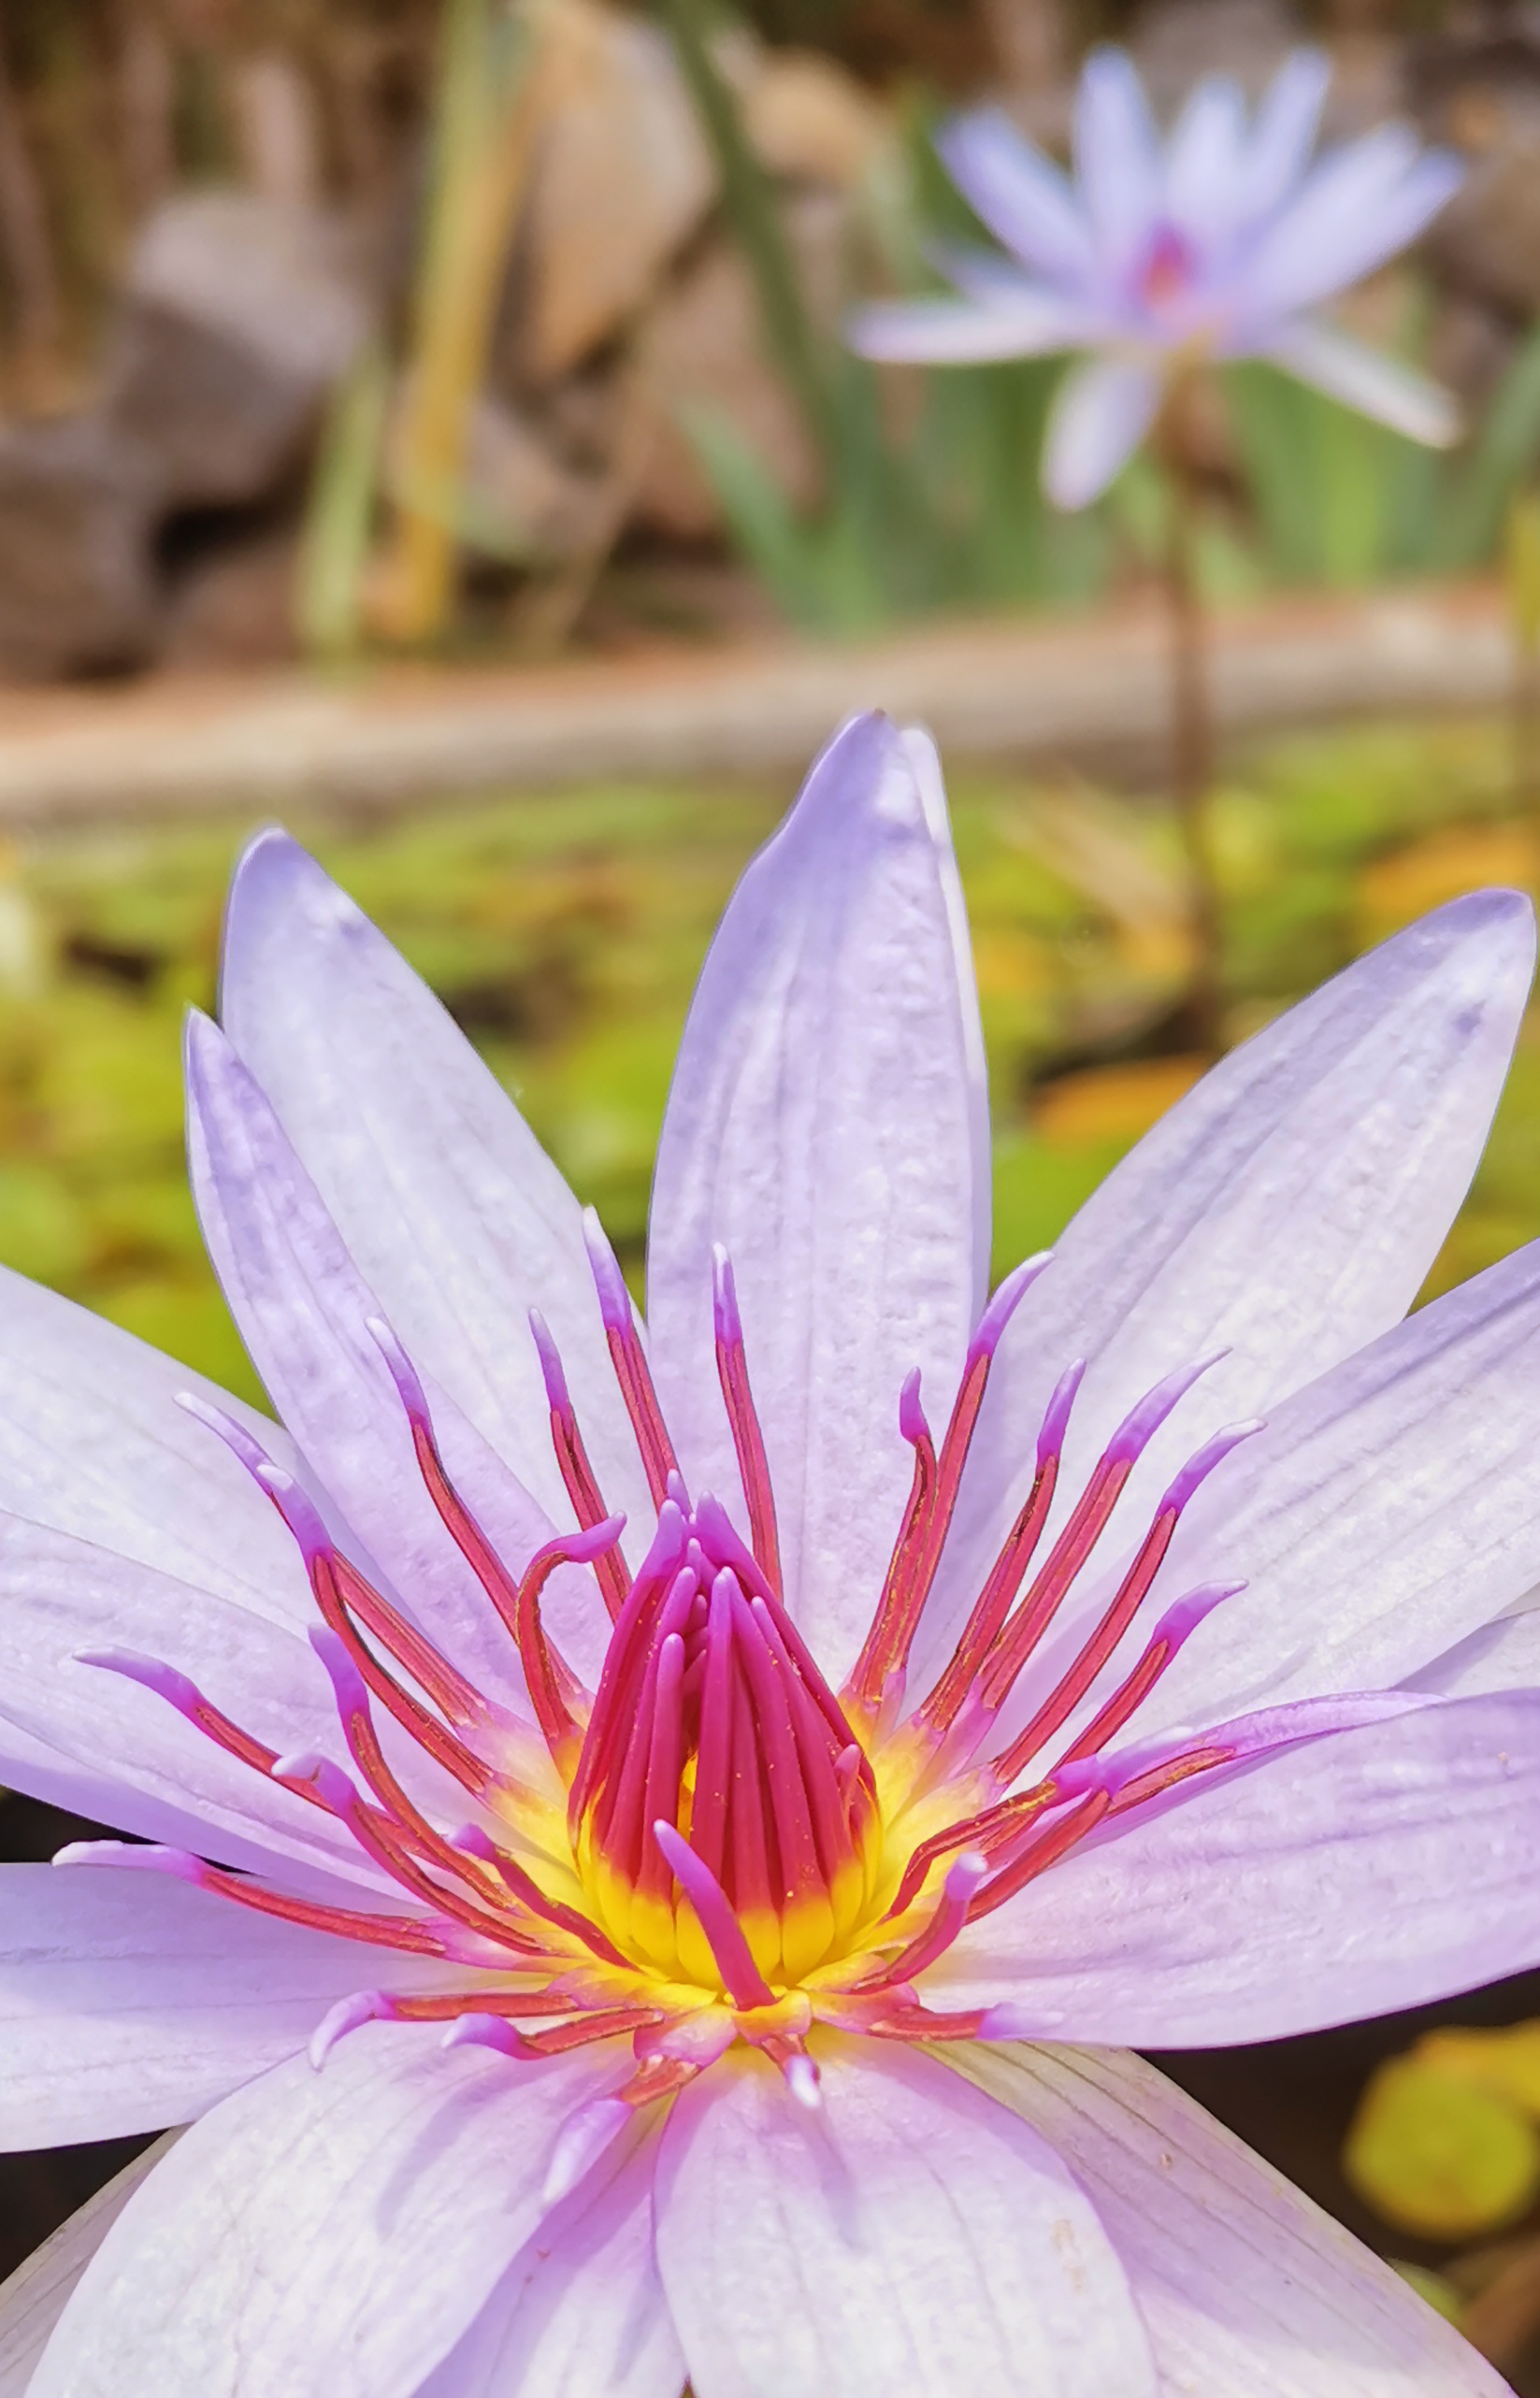
flower, plant, botany, purple, nature, petal, terrestrial plant, groundcover, flowering plant, annual plant, close up, magenta, aquatic plant, pollen, water lily, herbaceous plant, spring, macro photography, grass, wildflower, Pedicel, lily, plant stem, lily family, crocus, garden, proteales, monocotyledon